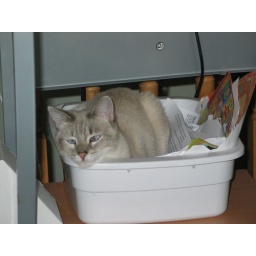
Here's the recycle box under my computer desk, all our cats sleep there, it's frankly kinda weird XD